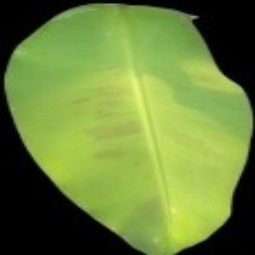
Label: Healthy